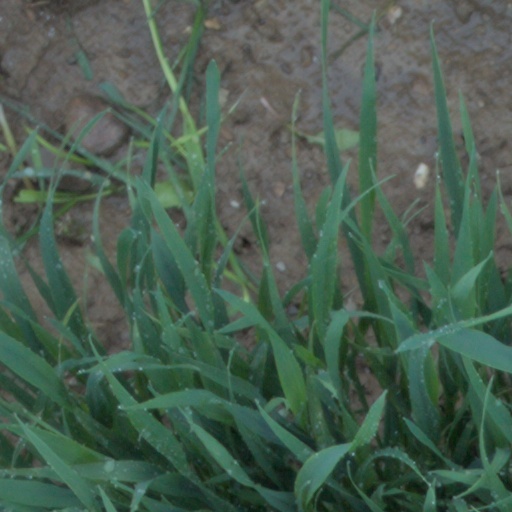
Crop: wheat